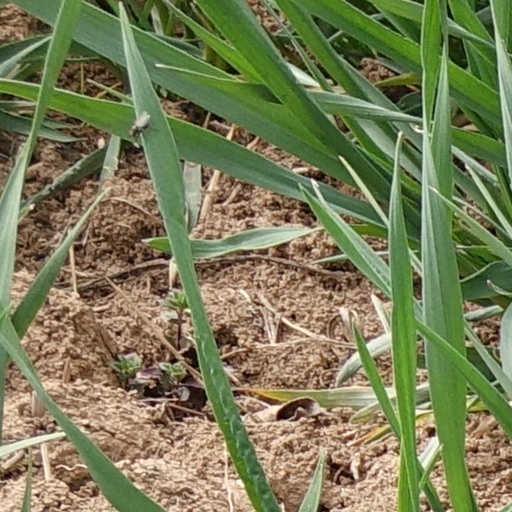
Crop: wheat